Milan Mihajlović

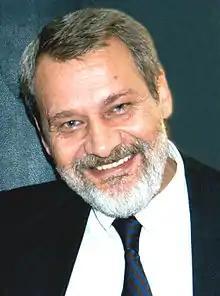
Milan Mihajlović

Milan Mihajlović (born 3 July 1945 in Belgrade) is a Serbian composer, music pedagogue and conductor.